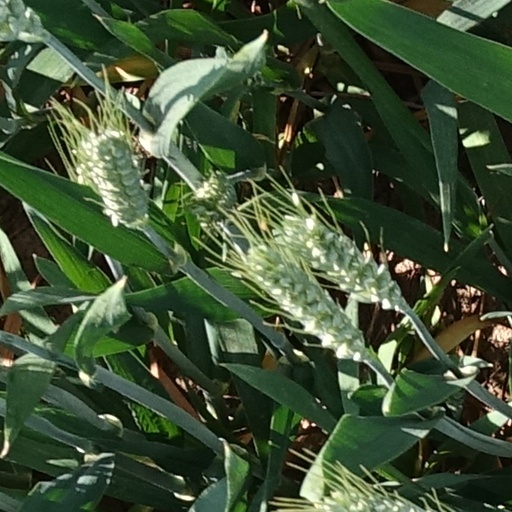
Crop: wheat